Payment for order flow

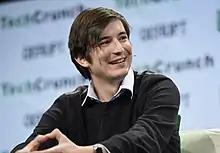
Co-founder of Robinhood Markets Vladimir Tenev. His company became known for helping pioneer commission-free trading by relying on PFOF.

In 2014, broker-dealer Robinhood Markets introduced no-commission retail stock trades funded by payment for order flow. Other retail brokerages followed, and in 2020, PFOF received by stockbrokers totaled $2.5 billion. A 2014 investigation by the United States Senate Homeland Security Permanent Subcommittee on Investigations, led by Carl Levin, conducted hearings focused on the conflicts of interest inherent in PFOF. At the hearings, an executive for TD Ameritrade said that it routes orders to wherever it can get the highest payment.